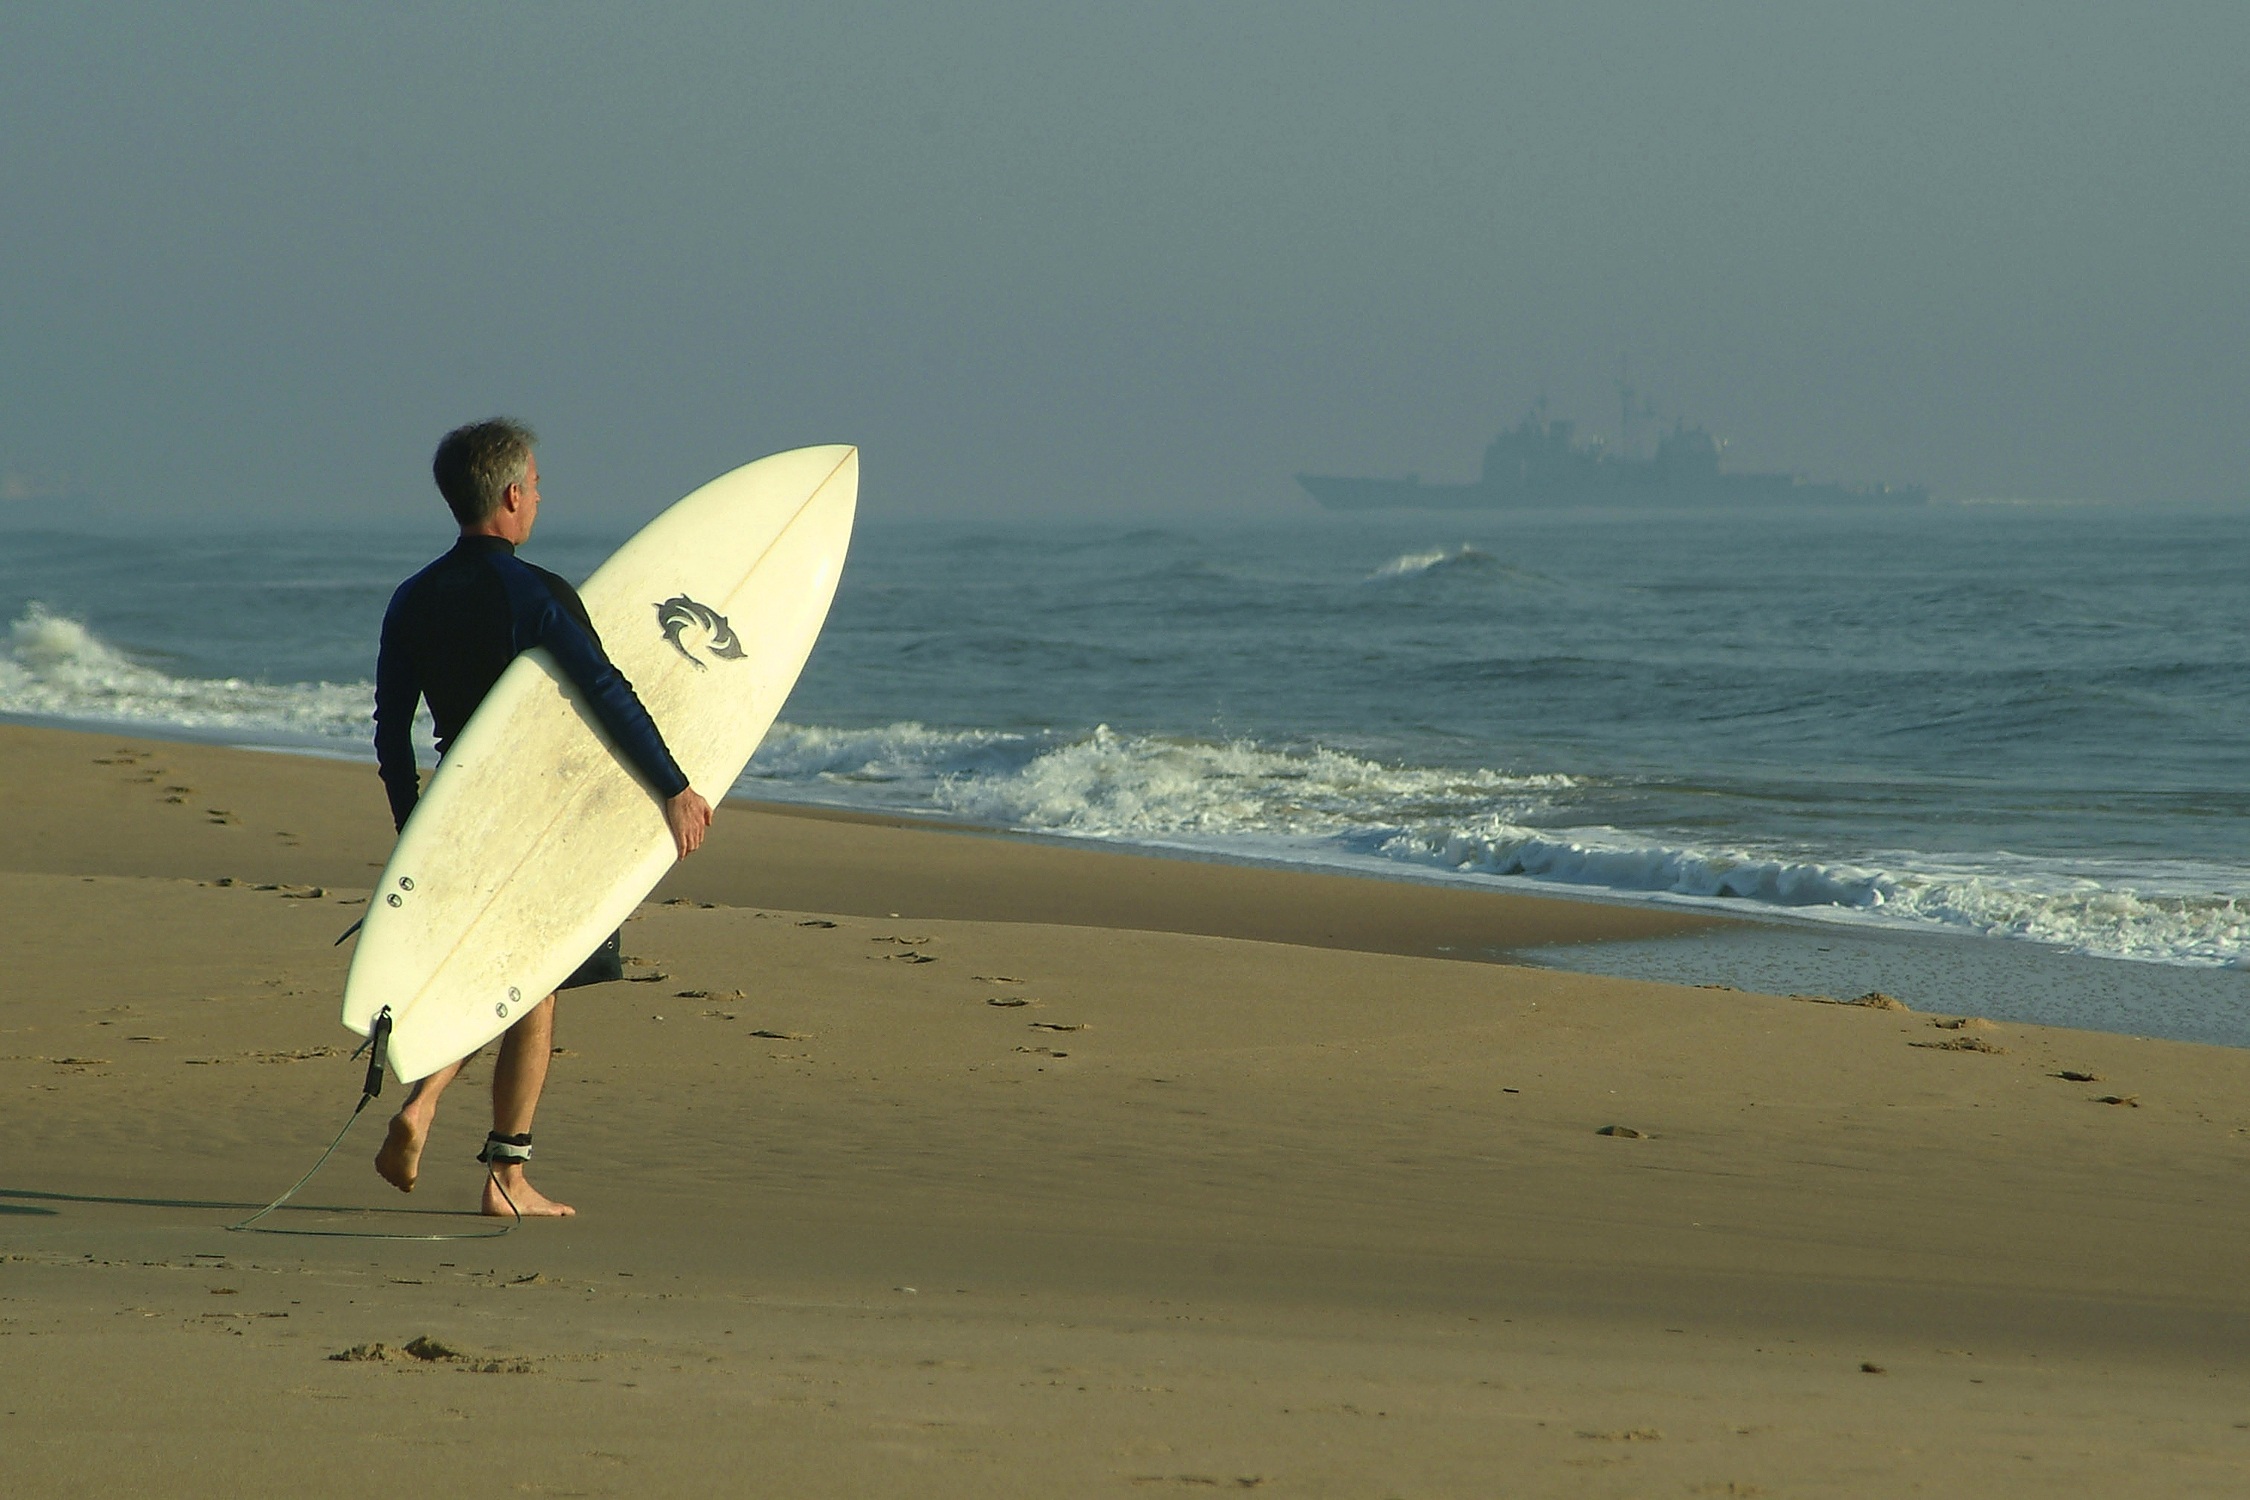
beach, sea, coast, water, sand, ocean, board, sport, shore, wave, wind, summer, surfer, recreation, surf, surfing, surfboard, body of water, fun, sports, water sport, wind wave, boardsport, surfing equipment and supplies, surface water sports